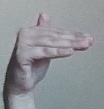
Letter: khaa